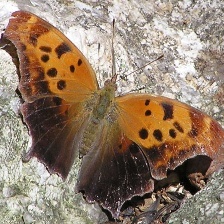
Species: QUESTION MARK
Butterfly family (ImageNet category): admiral